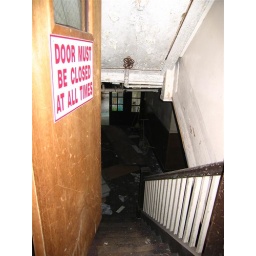
2nd floor fire door in the Ritz building